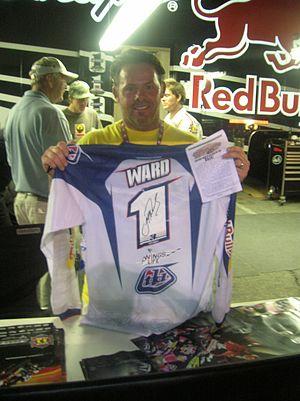
Jeff Ward, né le 22 juin 1961 à Glasgow en Écosse, est un pilote américain de Supercross, de motocross et un pilote automobile.